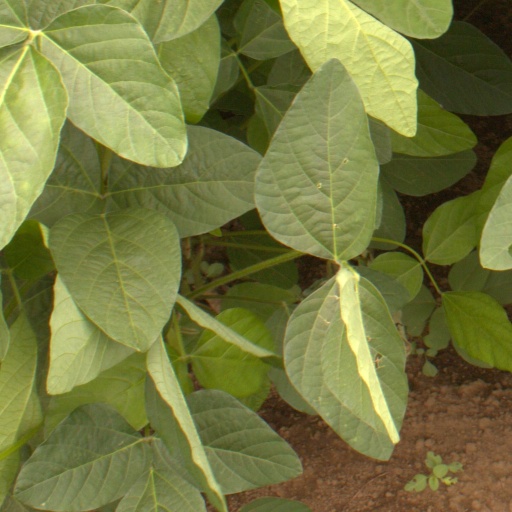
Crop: soybean